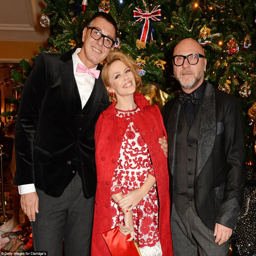
celebrities , designers of the christmas tree , pose with person